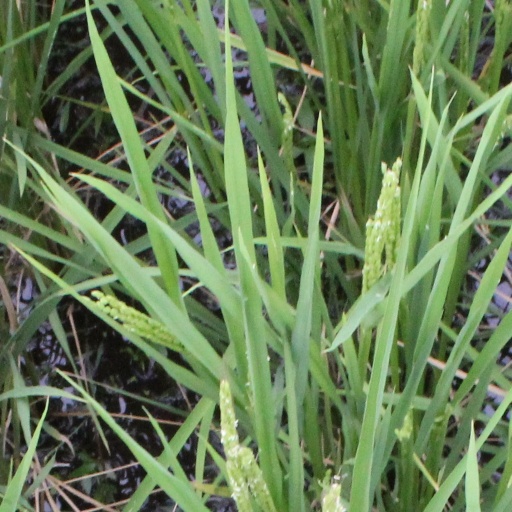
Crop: rice